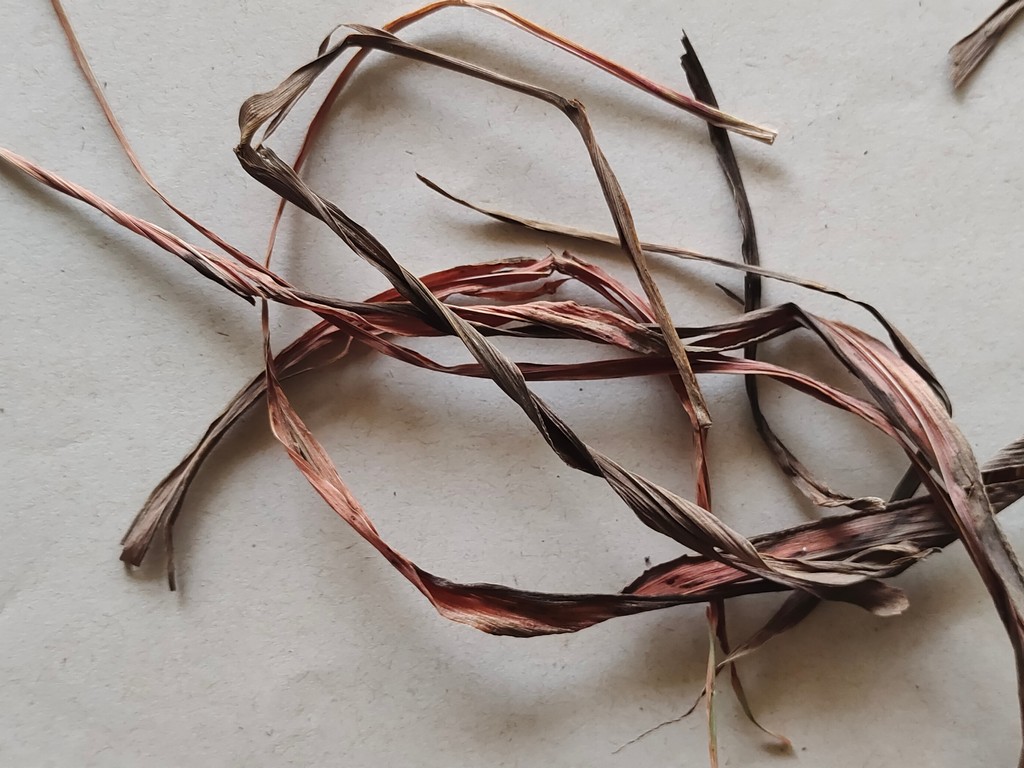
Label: Dried